Spirit of Justice

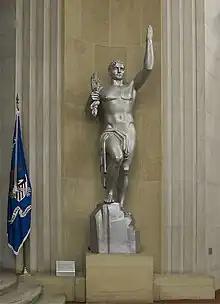
"Majesty of Justice"

The entrance to the Rayburn House Office Building also features a sculpture entitled "The Majesty of the Law".